Bridges of Edirne

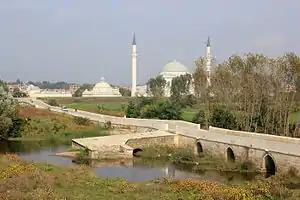
Western section of the Yalnizgoz Bridge, with the Bayezid Bridge in the background "(October 2014)"

The Yalnızgöz Bridge (""Yalnızgöz Köprüsü"") and the Bayezid Bridge (""Bayezid Köprüsü"") to is west link the Sultan Bayezid II Külliye (mosque complex) with the city. The Bayezid Bridge is named after Bayezid II. The bridges are separated from one other by a small low sandy island in the middle of the river along which a stone causeway is routed. The Bayezid Bridge is the more substantial of the two.